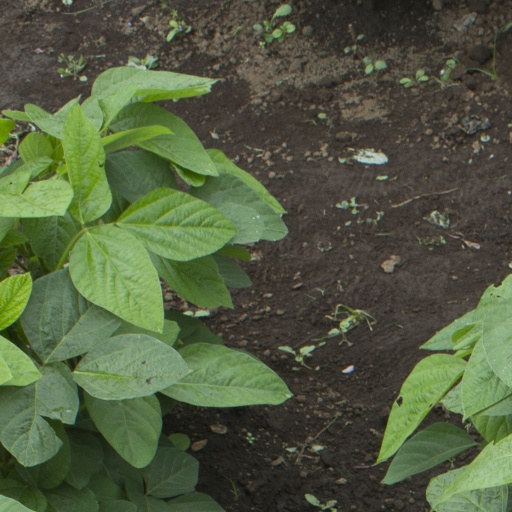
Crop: soybean